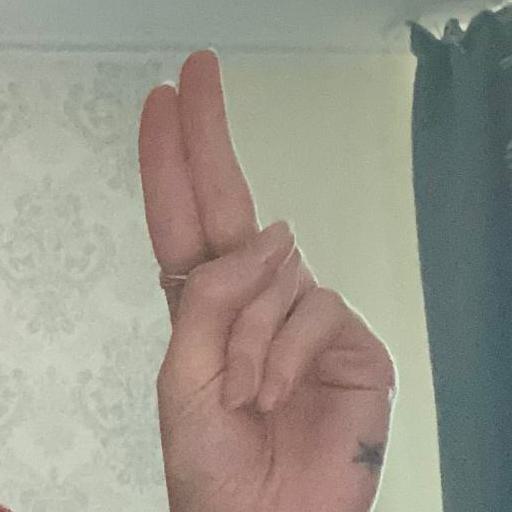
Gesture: two_up